Tess Gerritsen

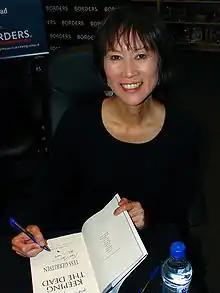

In 1996, Gerritsen wrote "Harvest", her first medical thriller. The plot was inspired by a conversation with a retired homicide detective who had recently traveled in Russia. He told her young orphans were vanishing from Moscow streets, and police believed the kidnapped children were being shipped abroad as organ donors. "Harvest" was Gerritsen's first hardcover novel, and it marked her debut on the "New York Times" bestseller list at number thirteen. Following "Harvest", Gerritsen wrote three more bestselling medical thrillers: "Life Support", "Bloodstream", and "Gravity".